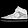
Label: Sneaker